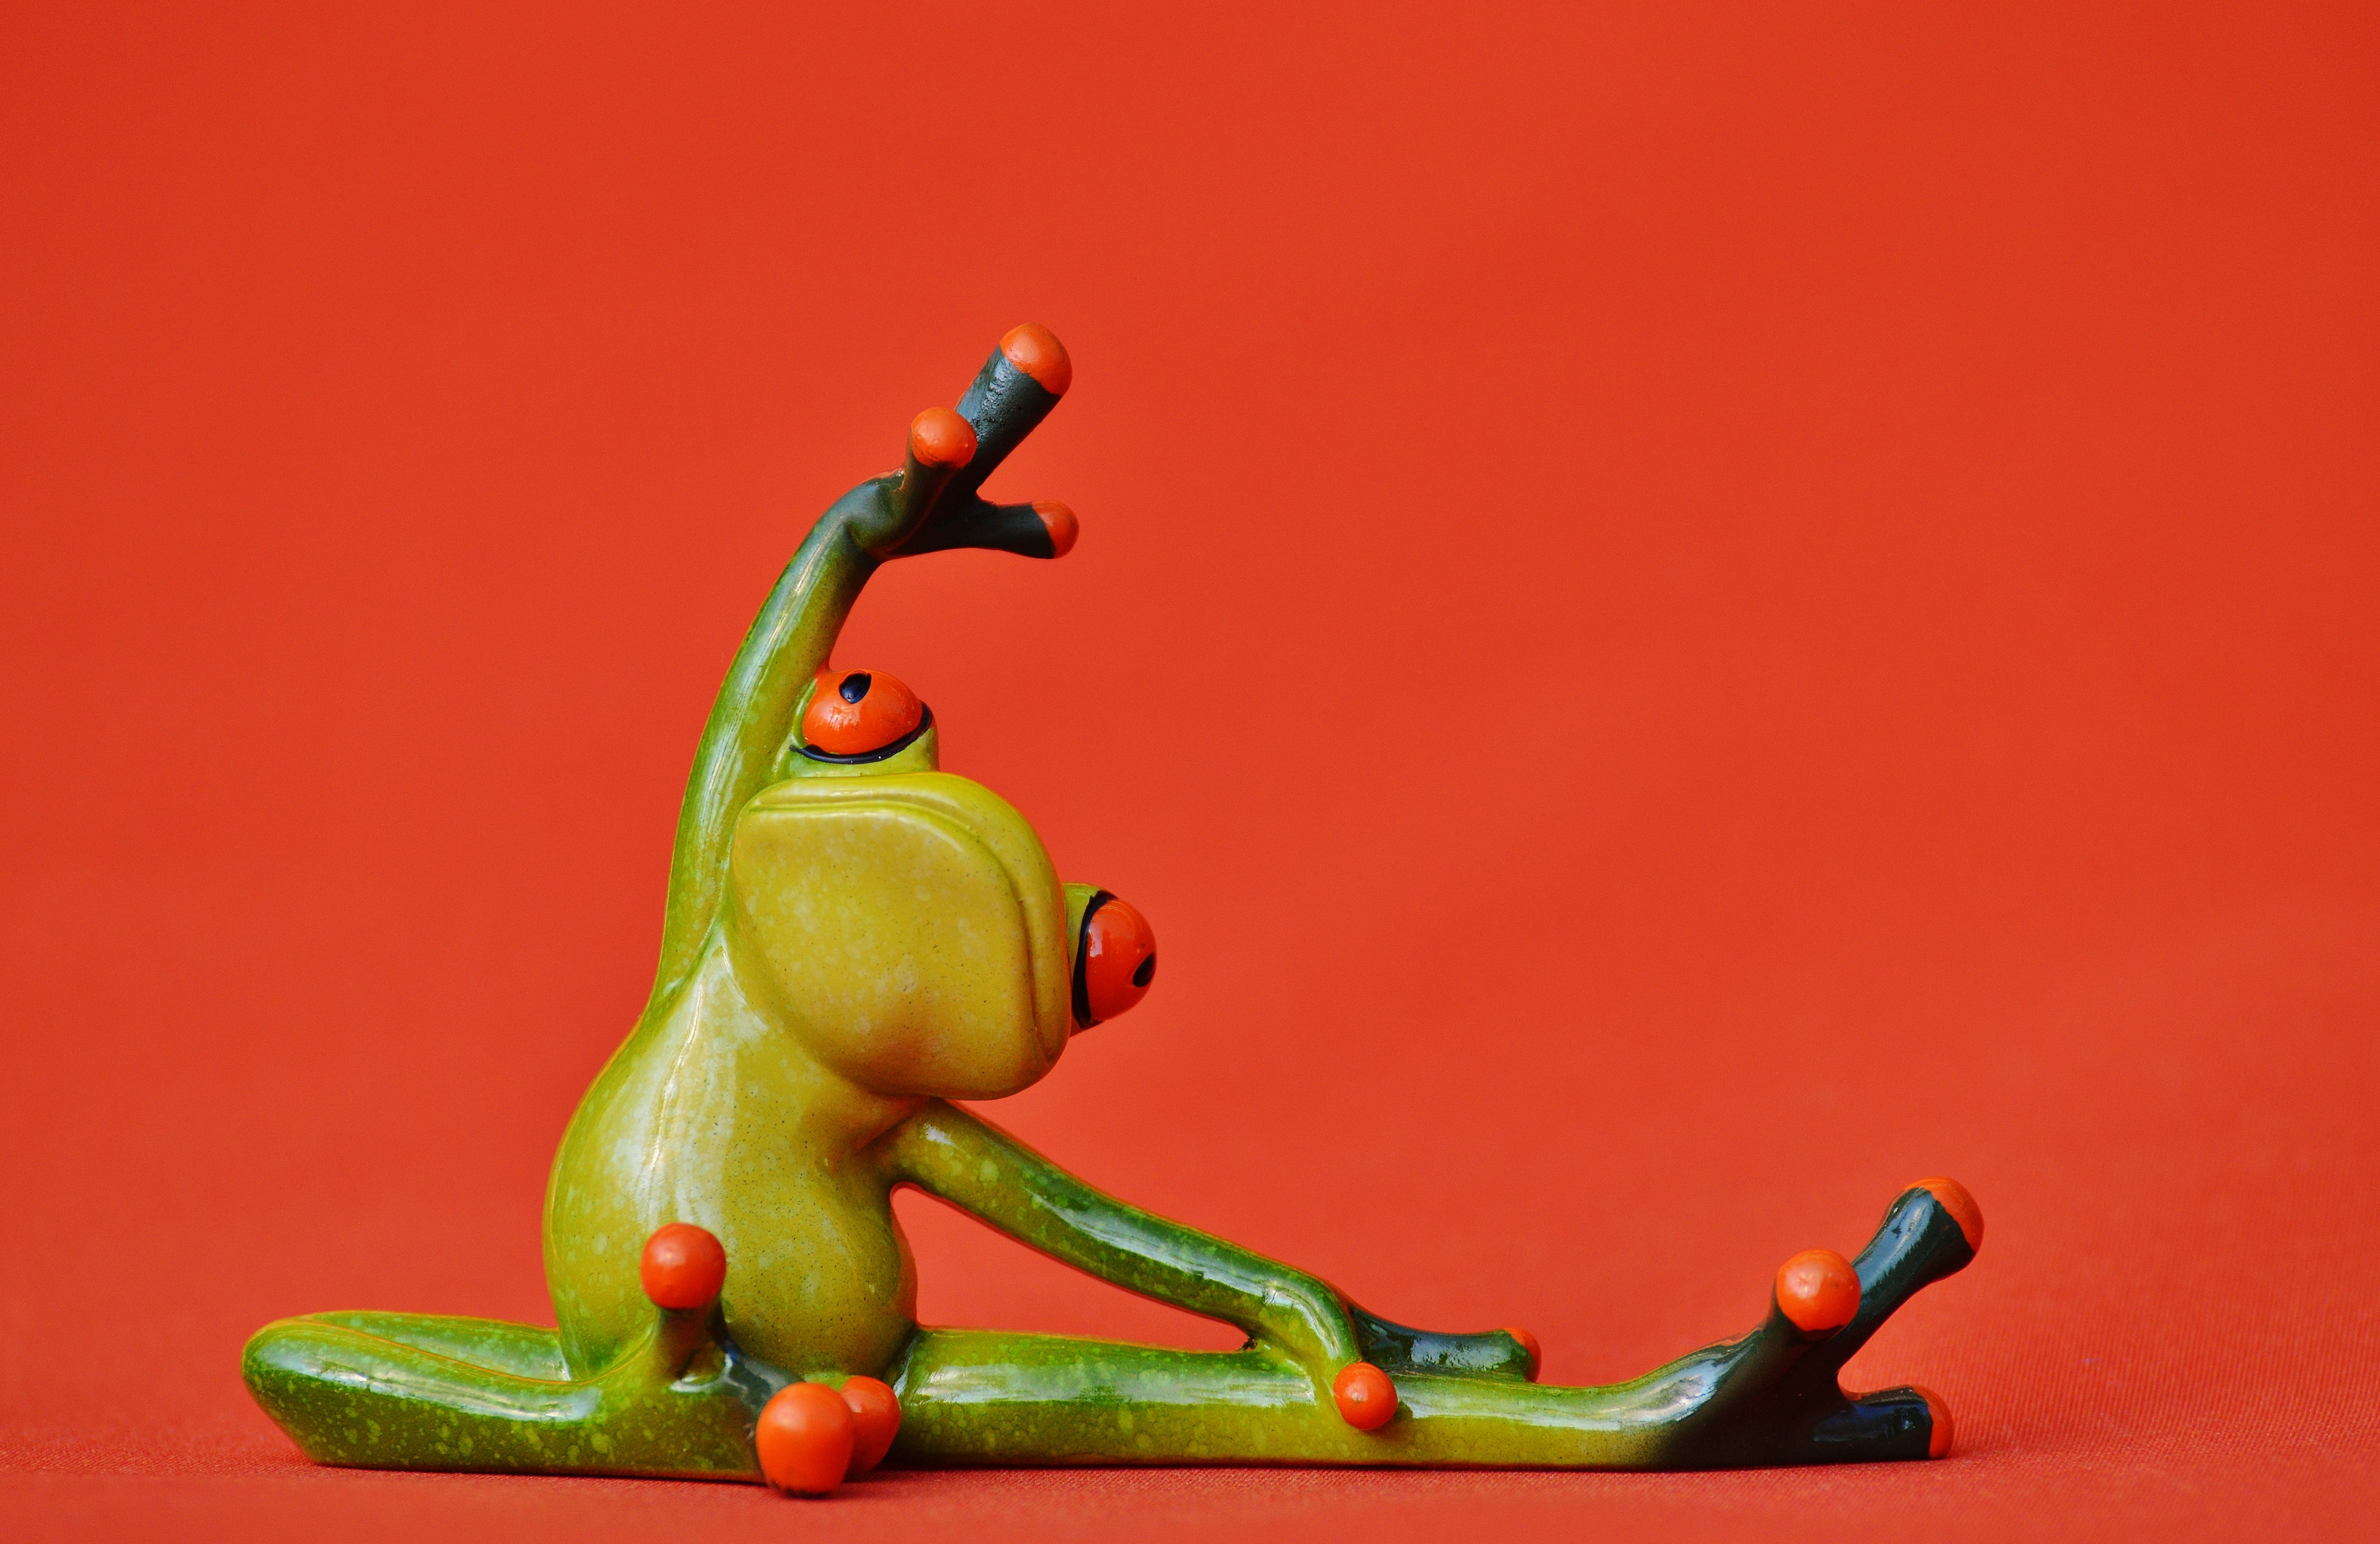
sweet, animal, cute, green, red, insect, frog, amphibian, toy, tree frog, fun, figure, yoga, funny, frogs, gymnastics, stone figure, macro photography